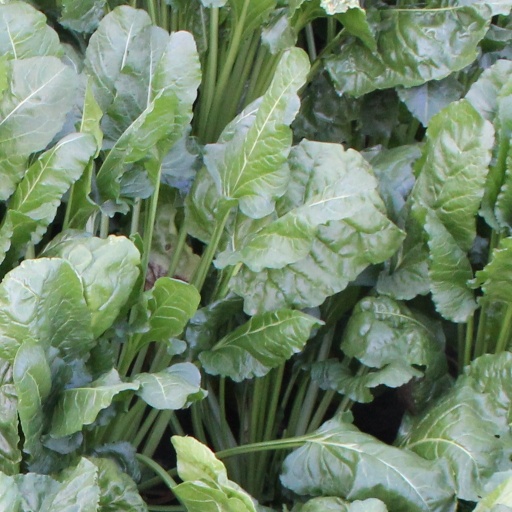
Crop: sugar beet